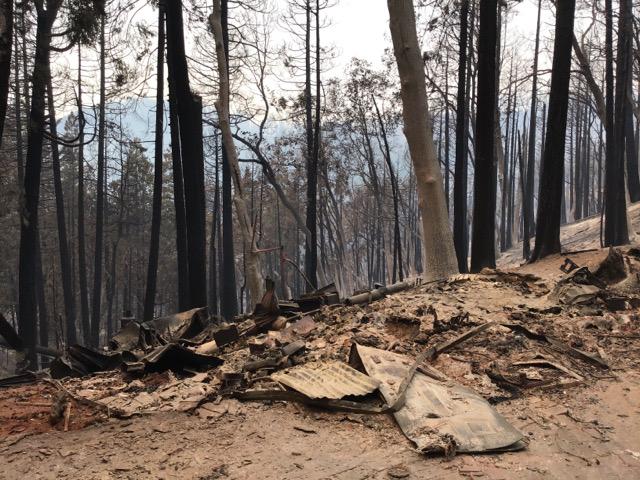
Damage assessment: destroyed